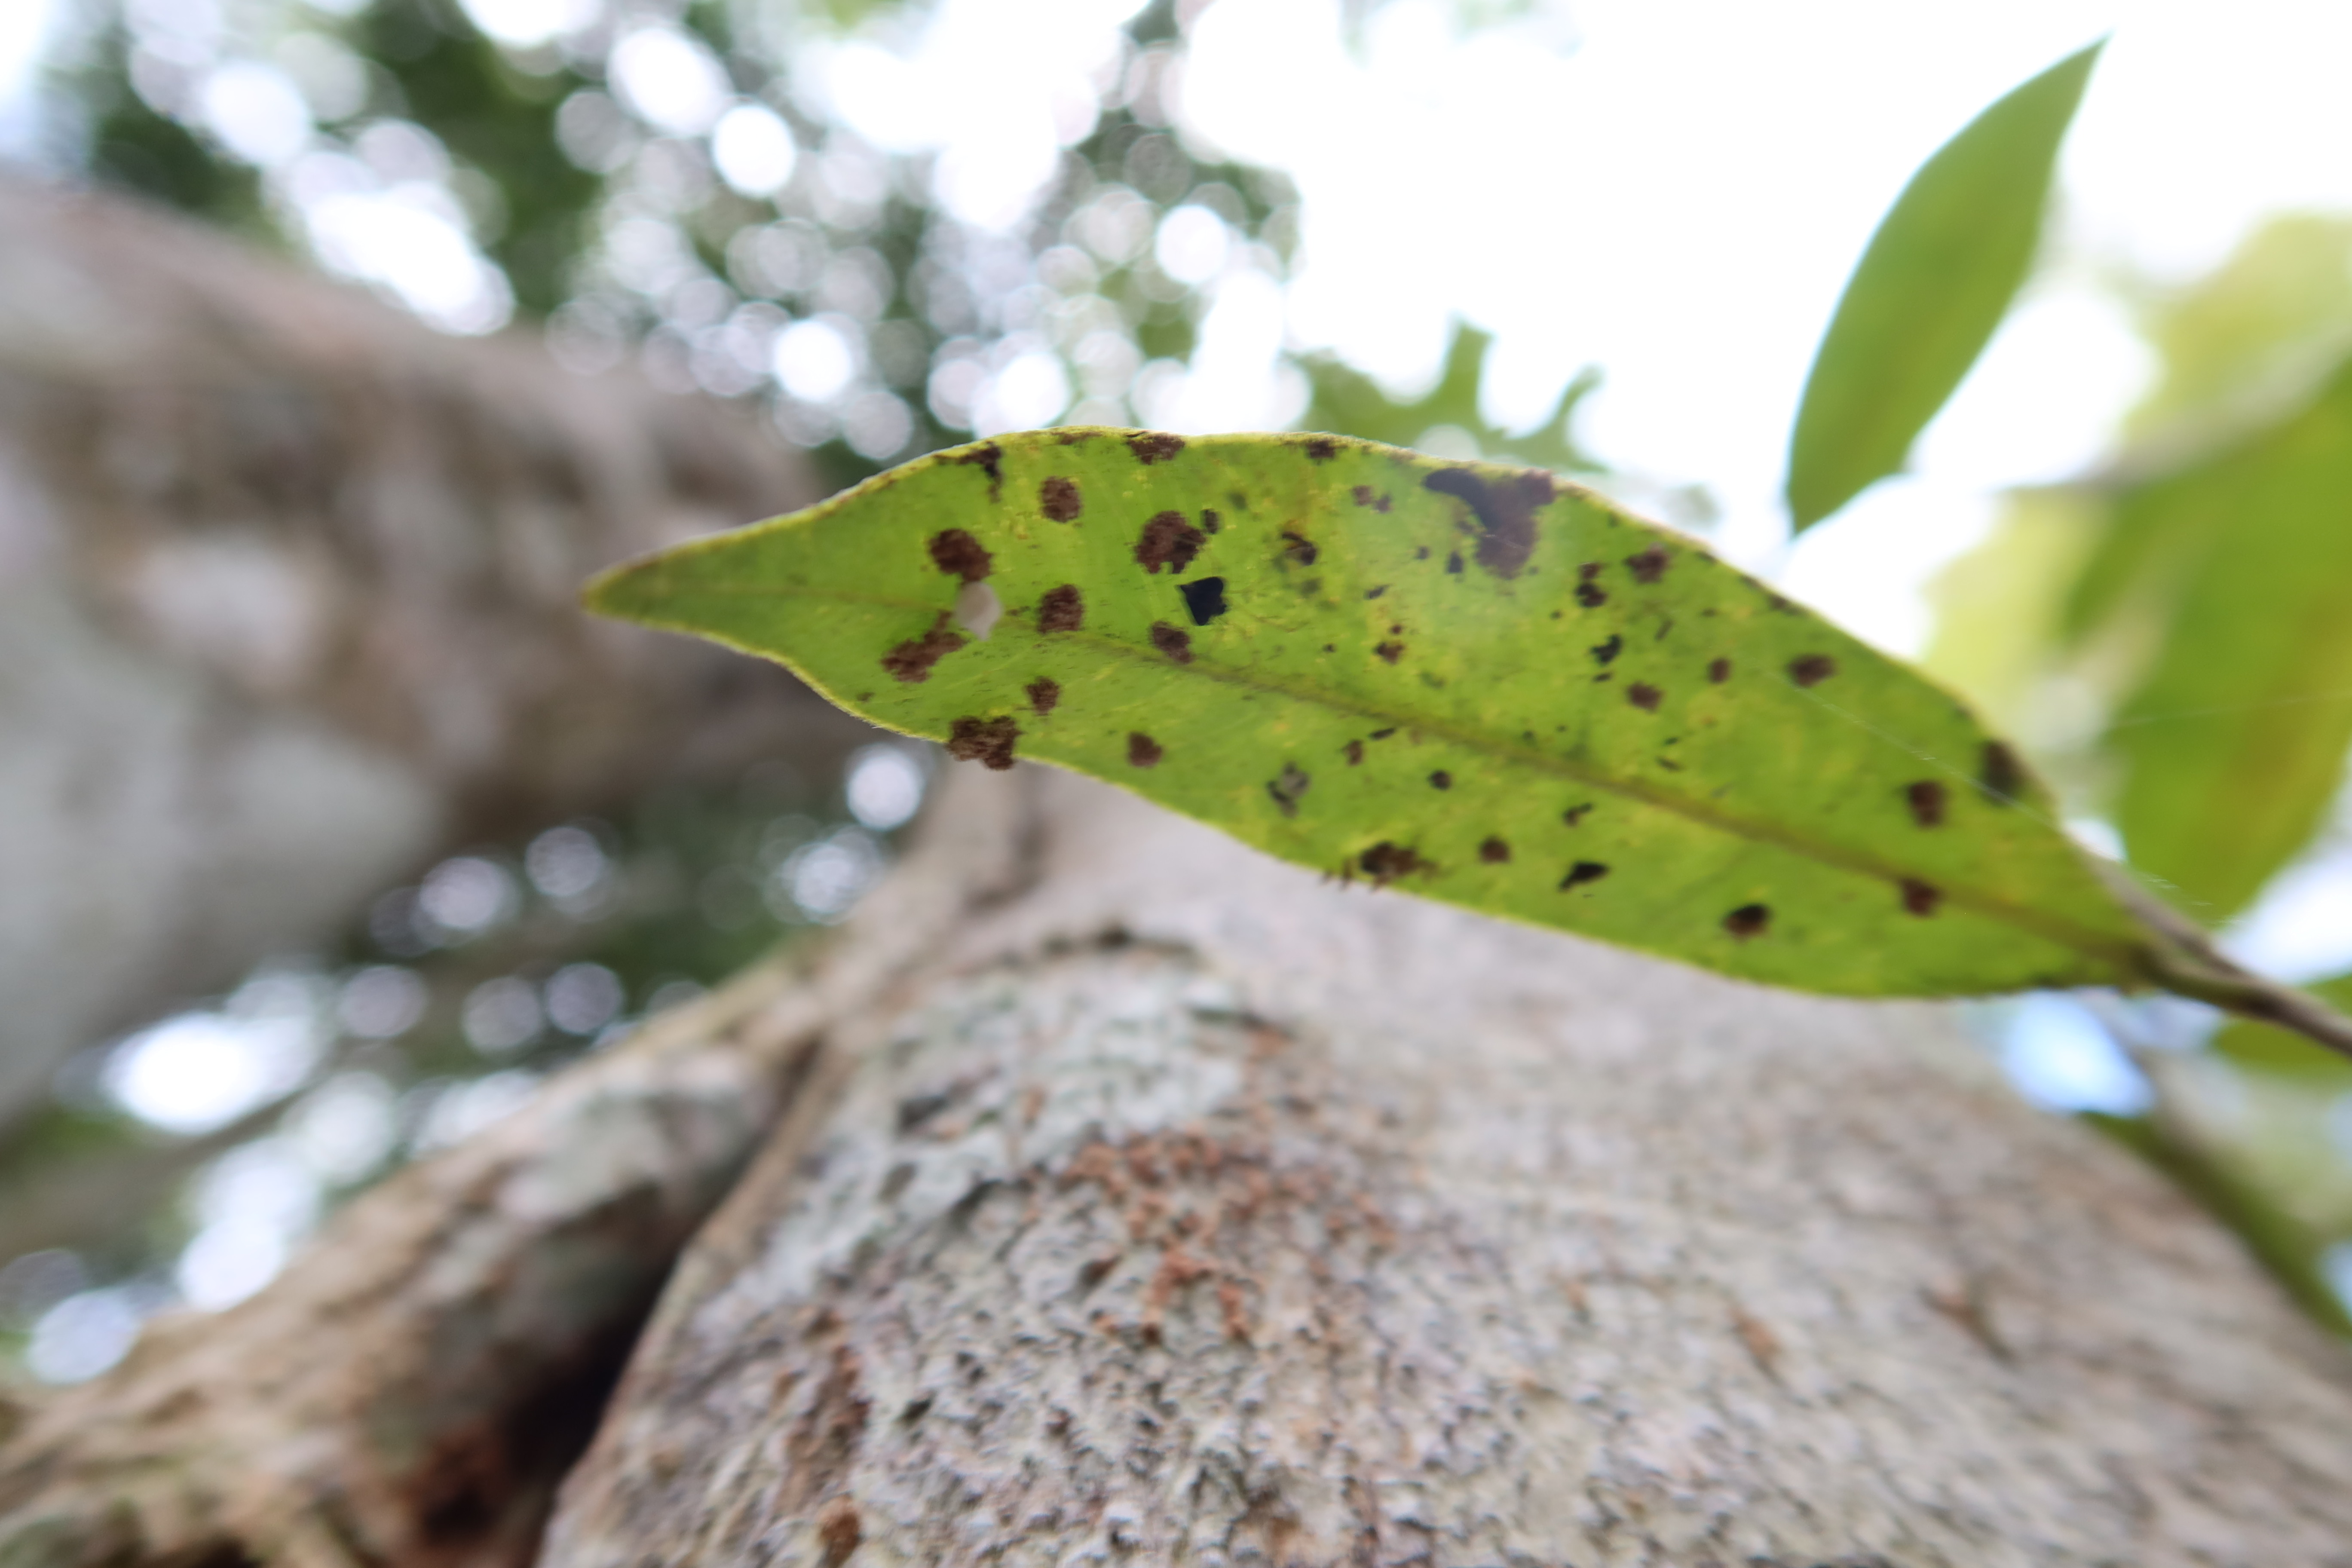
Label: Flea Beetles